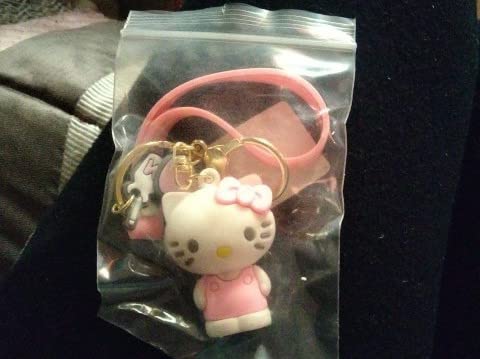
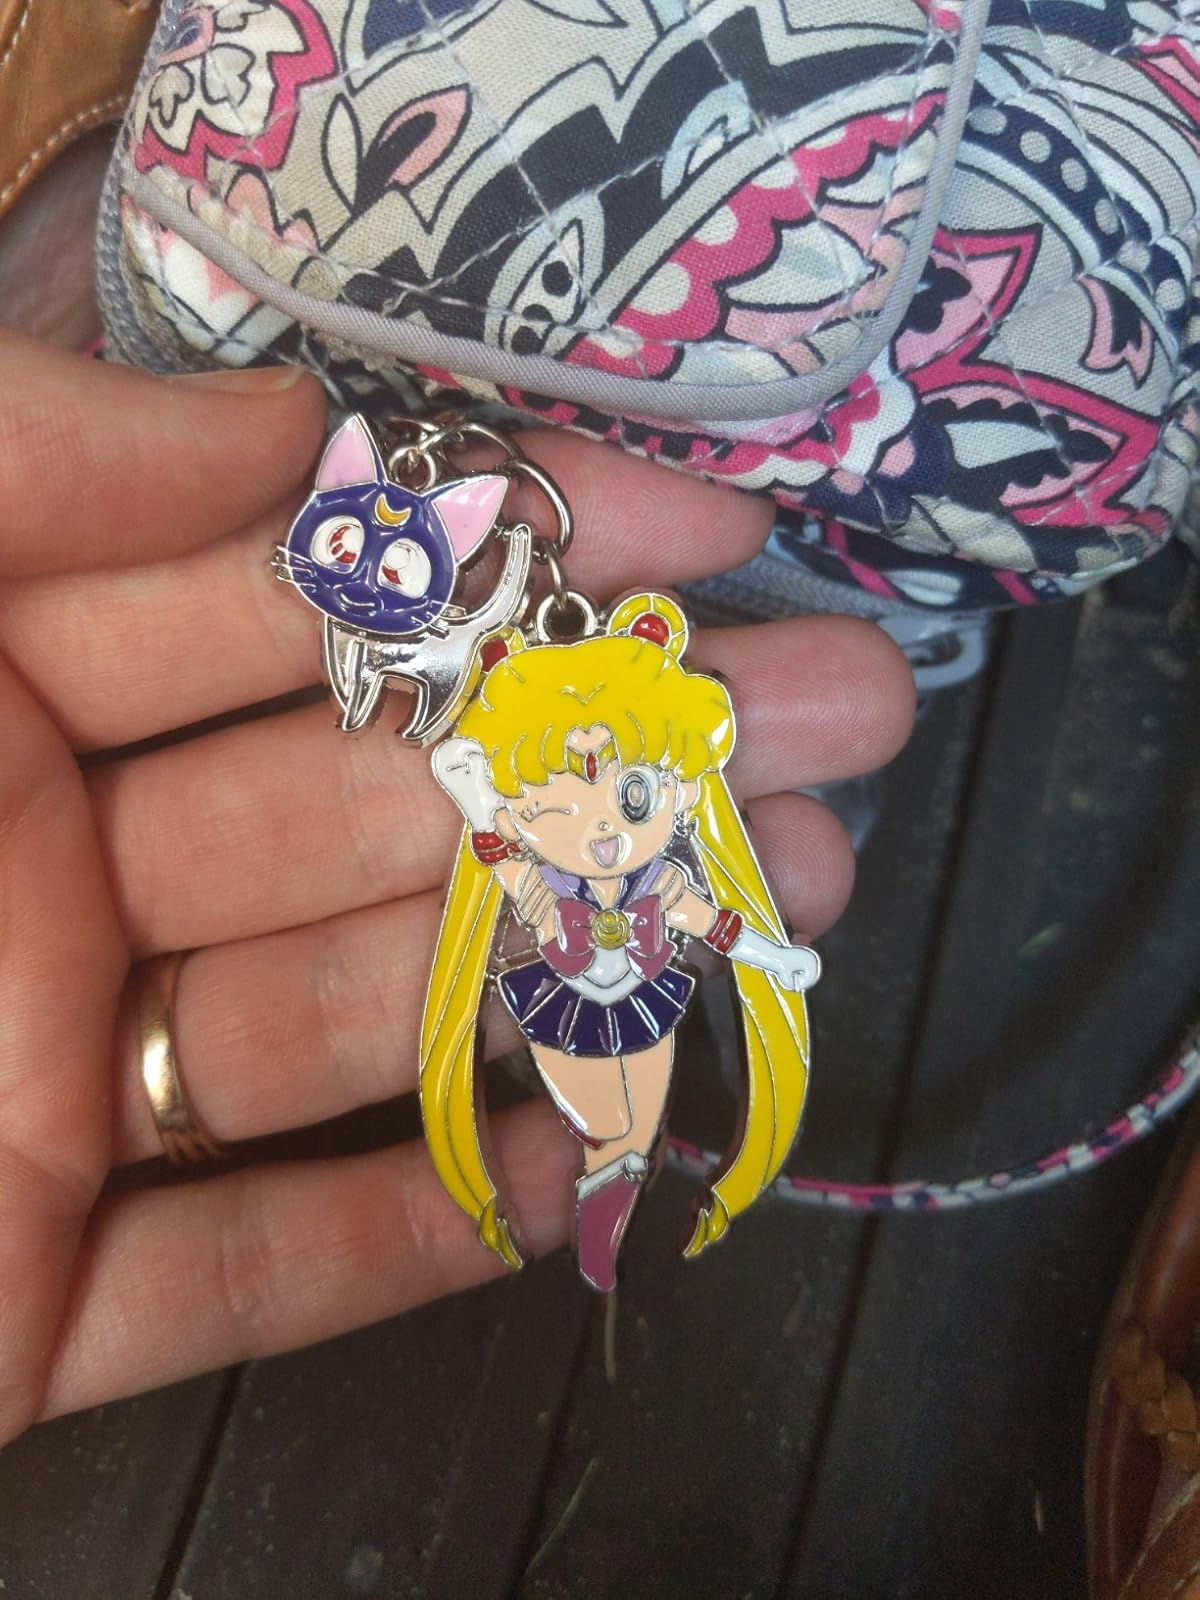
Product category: accessories_keychain
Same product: no